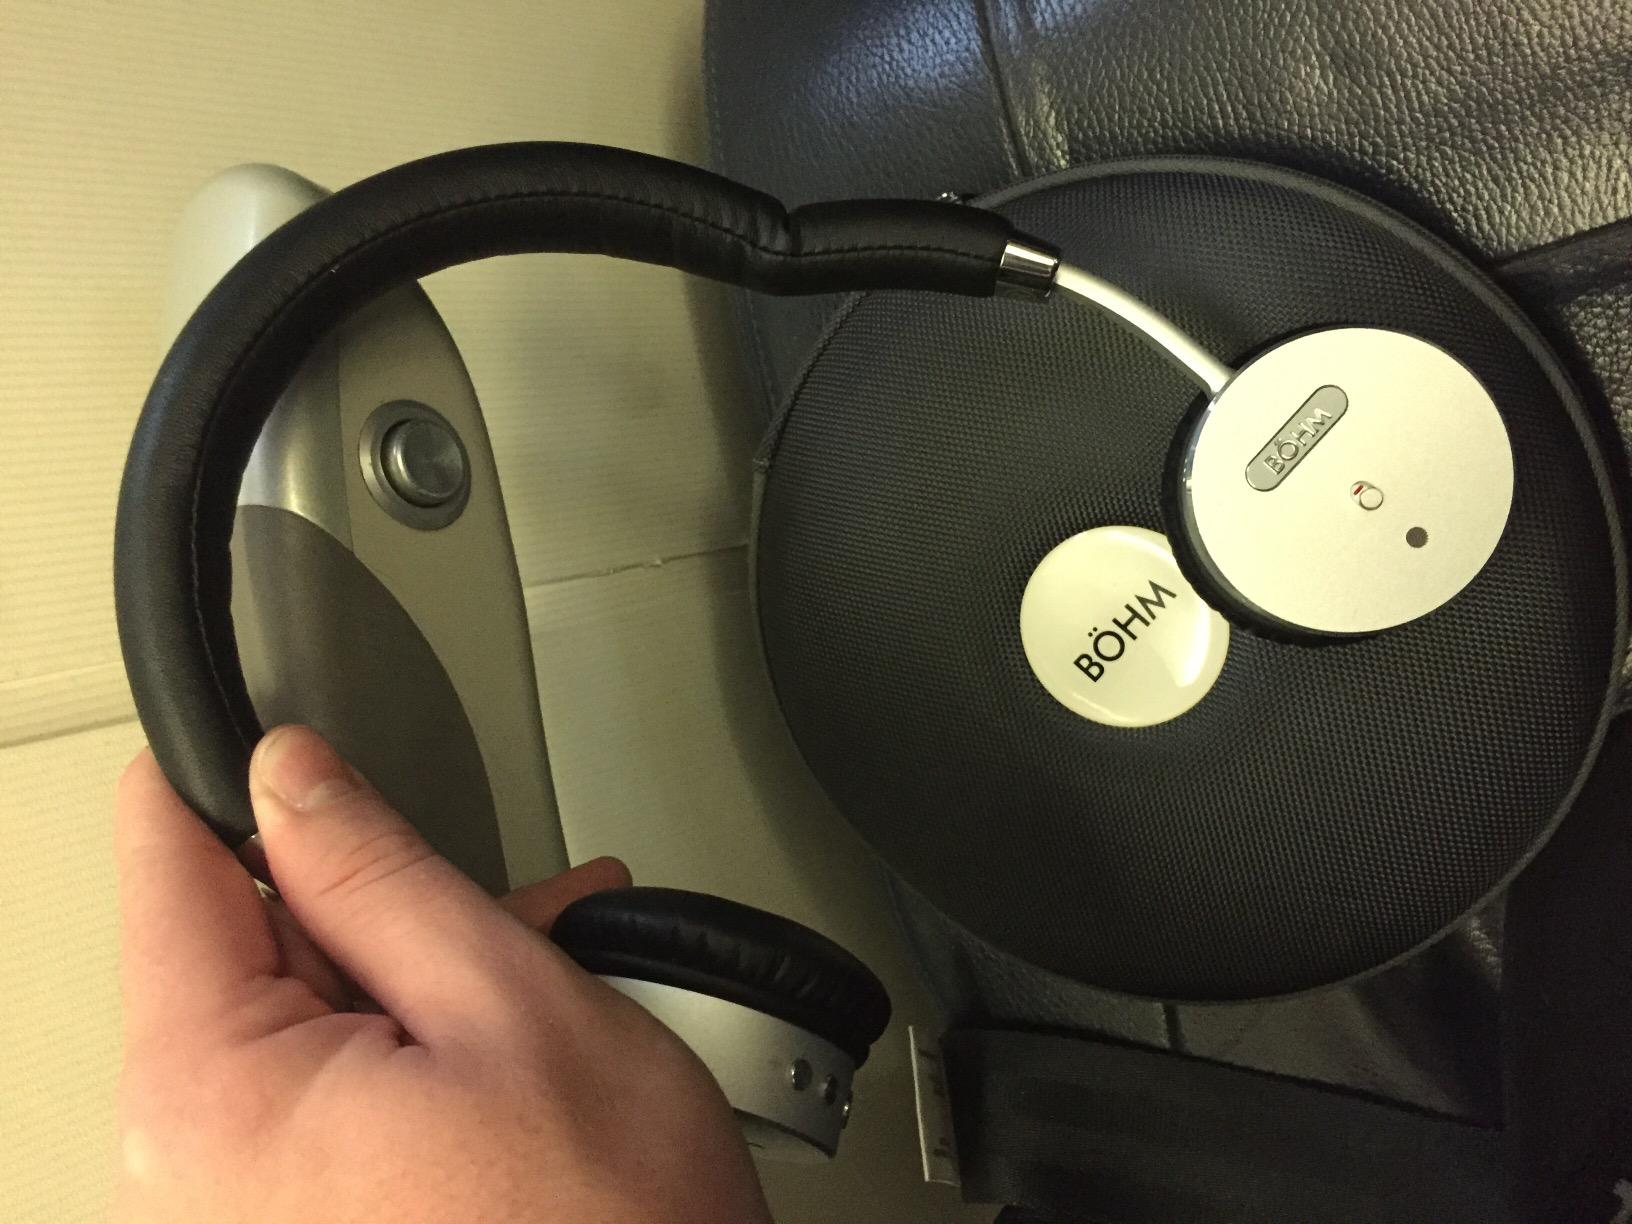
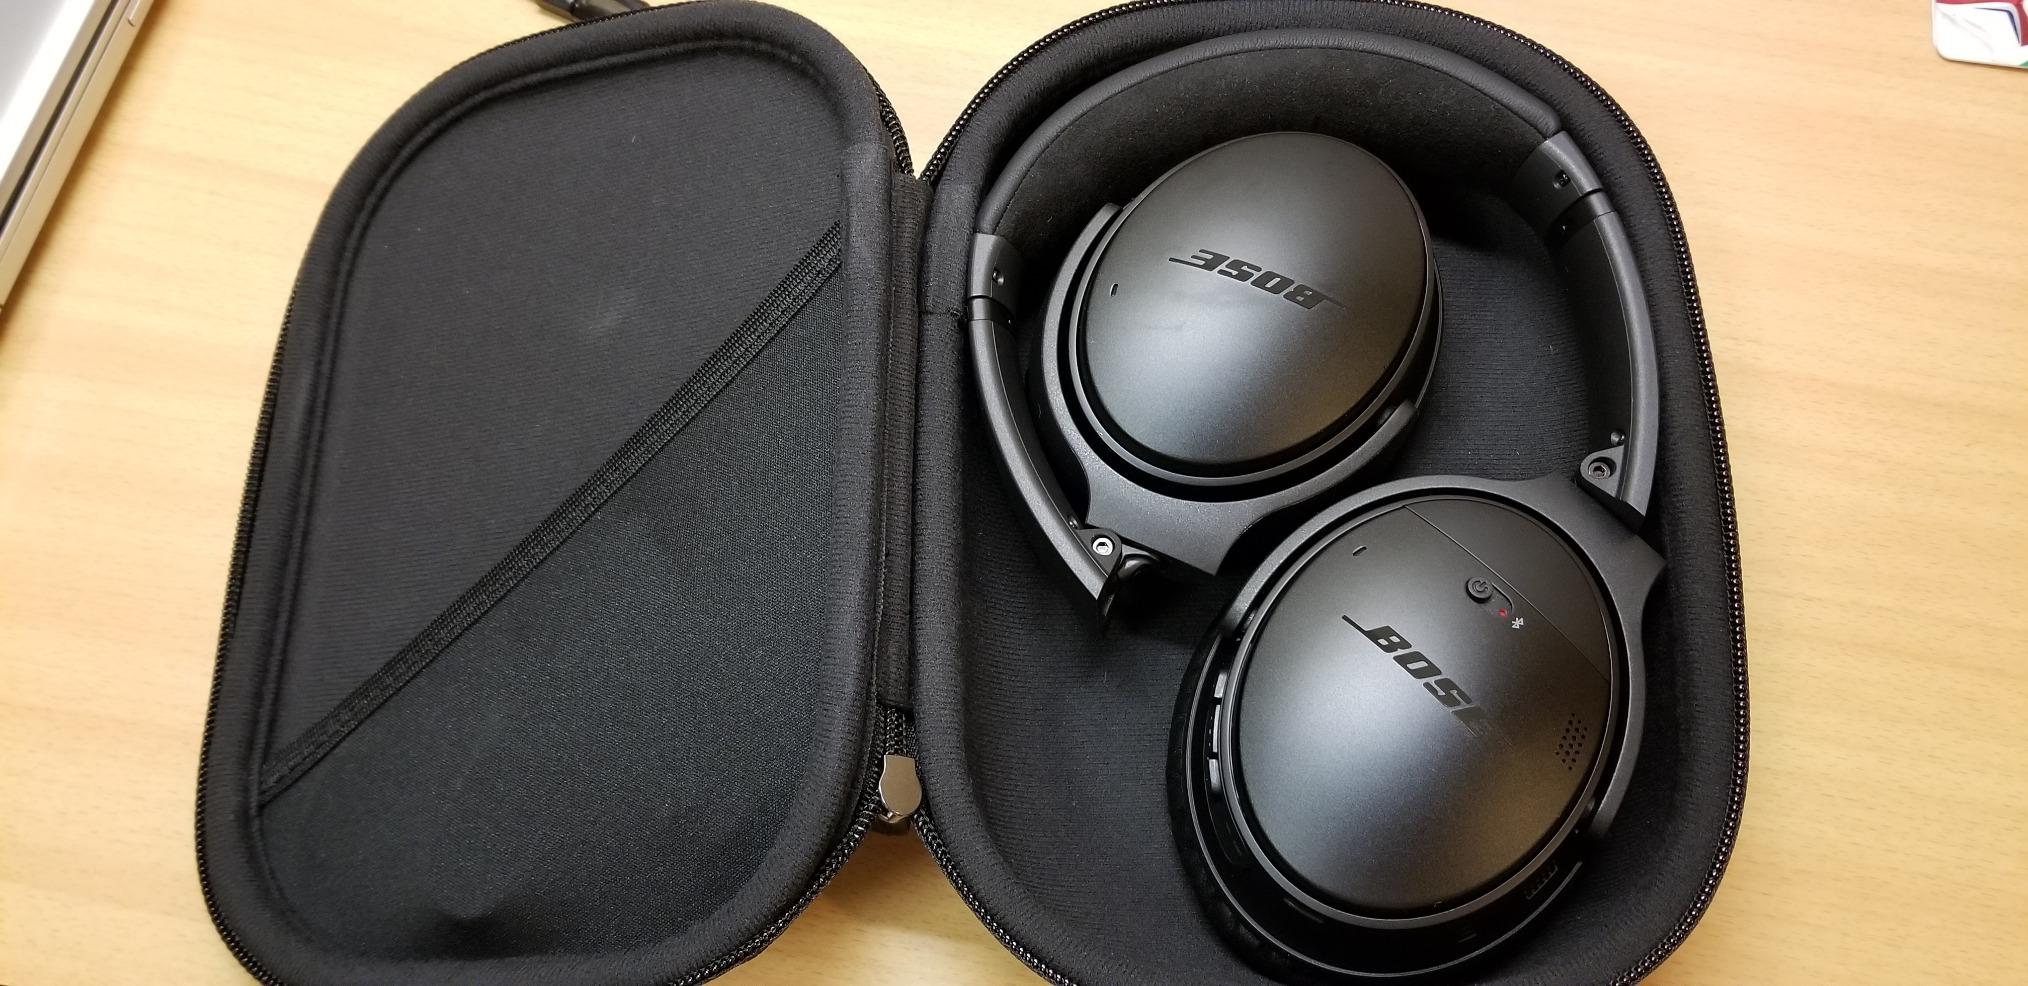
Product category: headphones
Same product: no